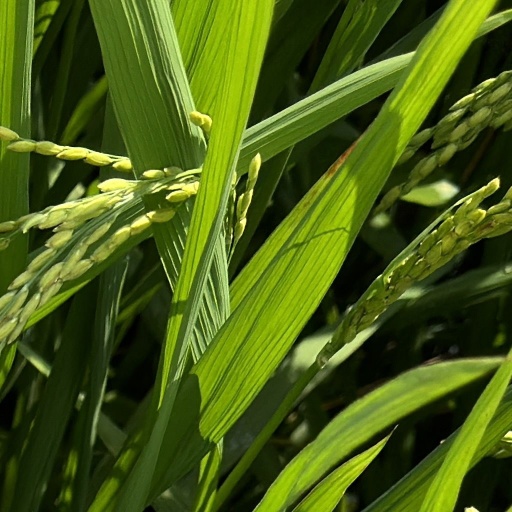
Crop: rice